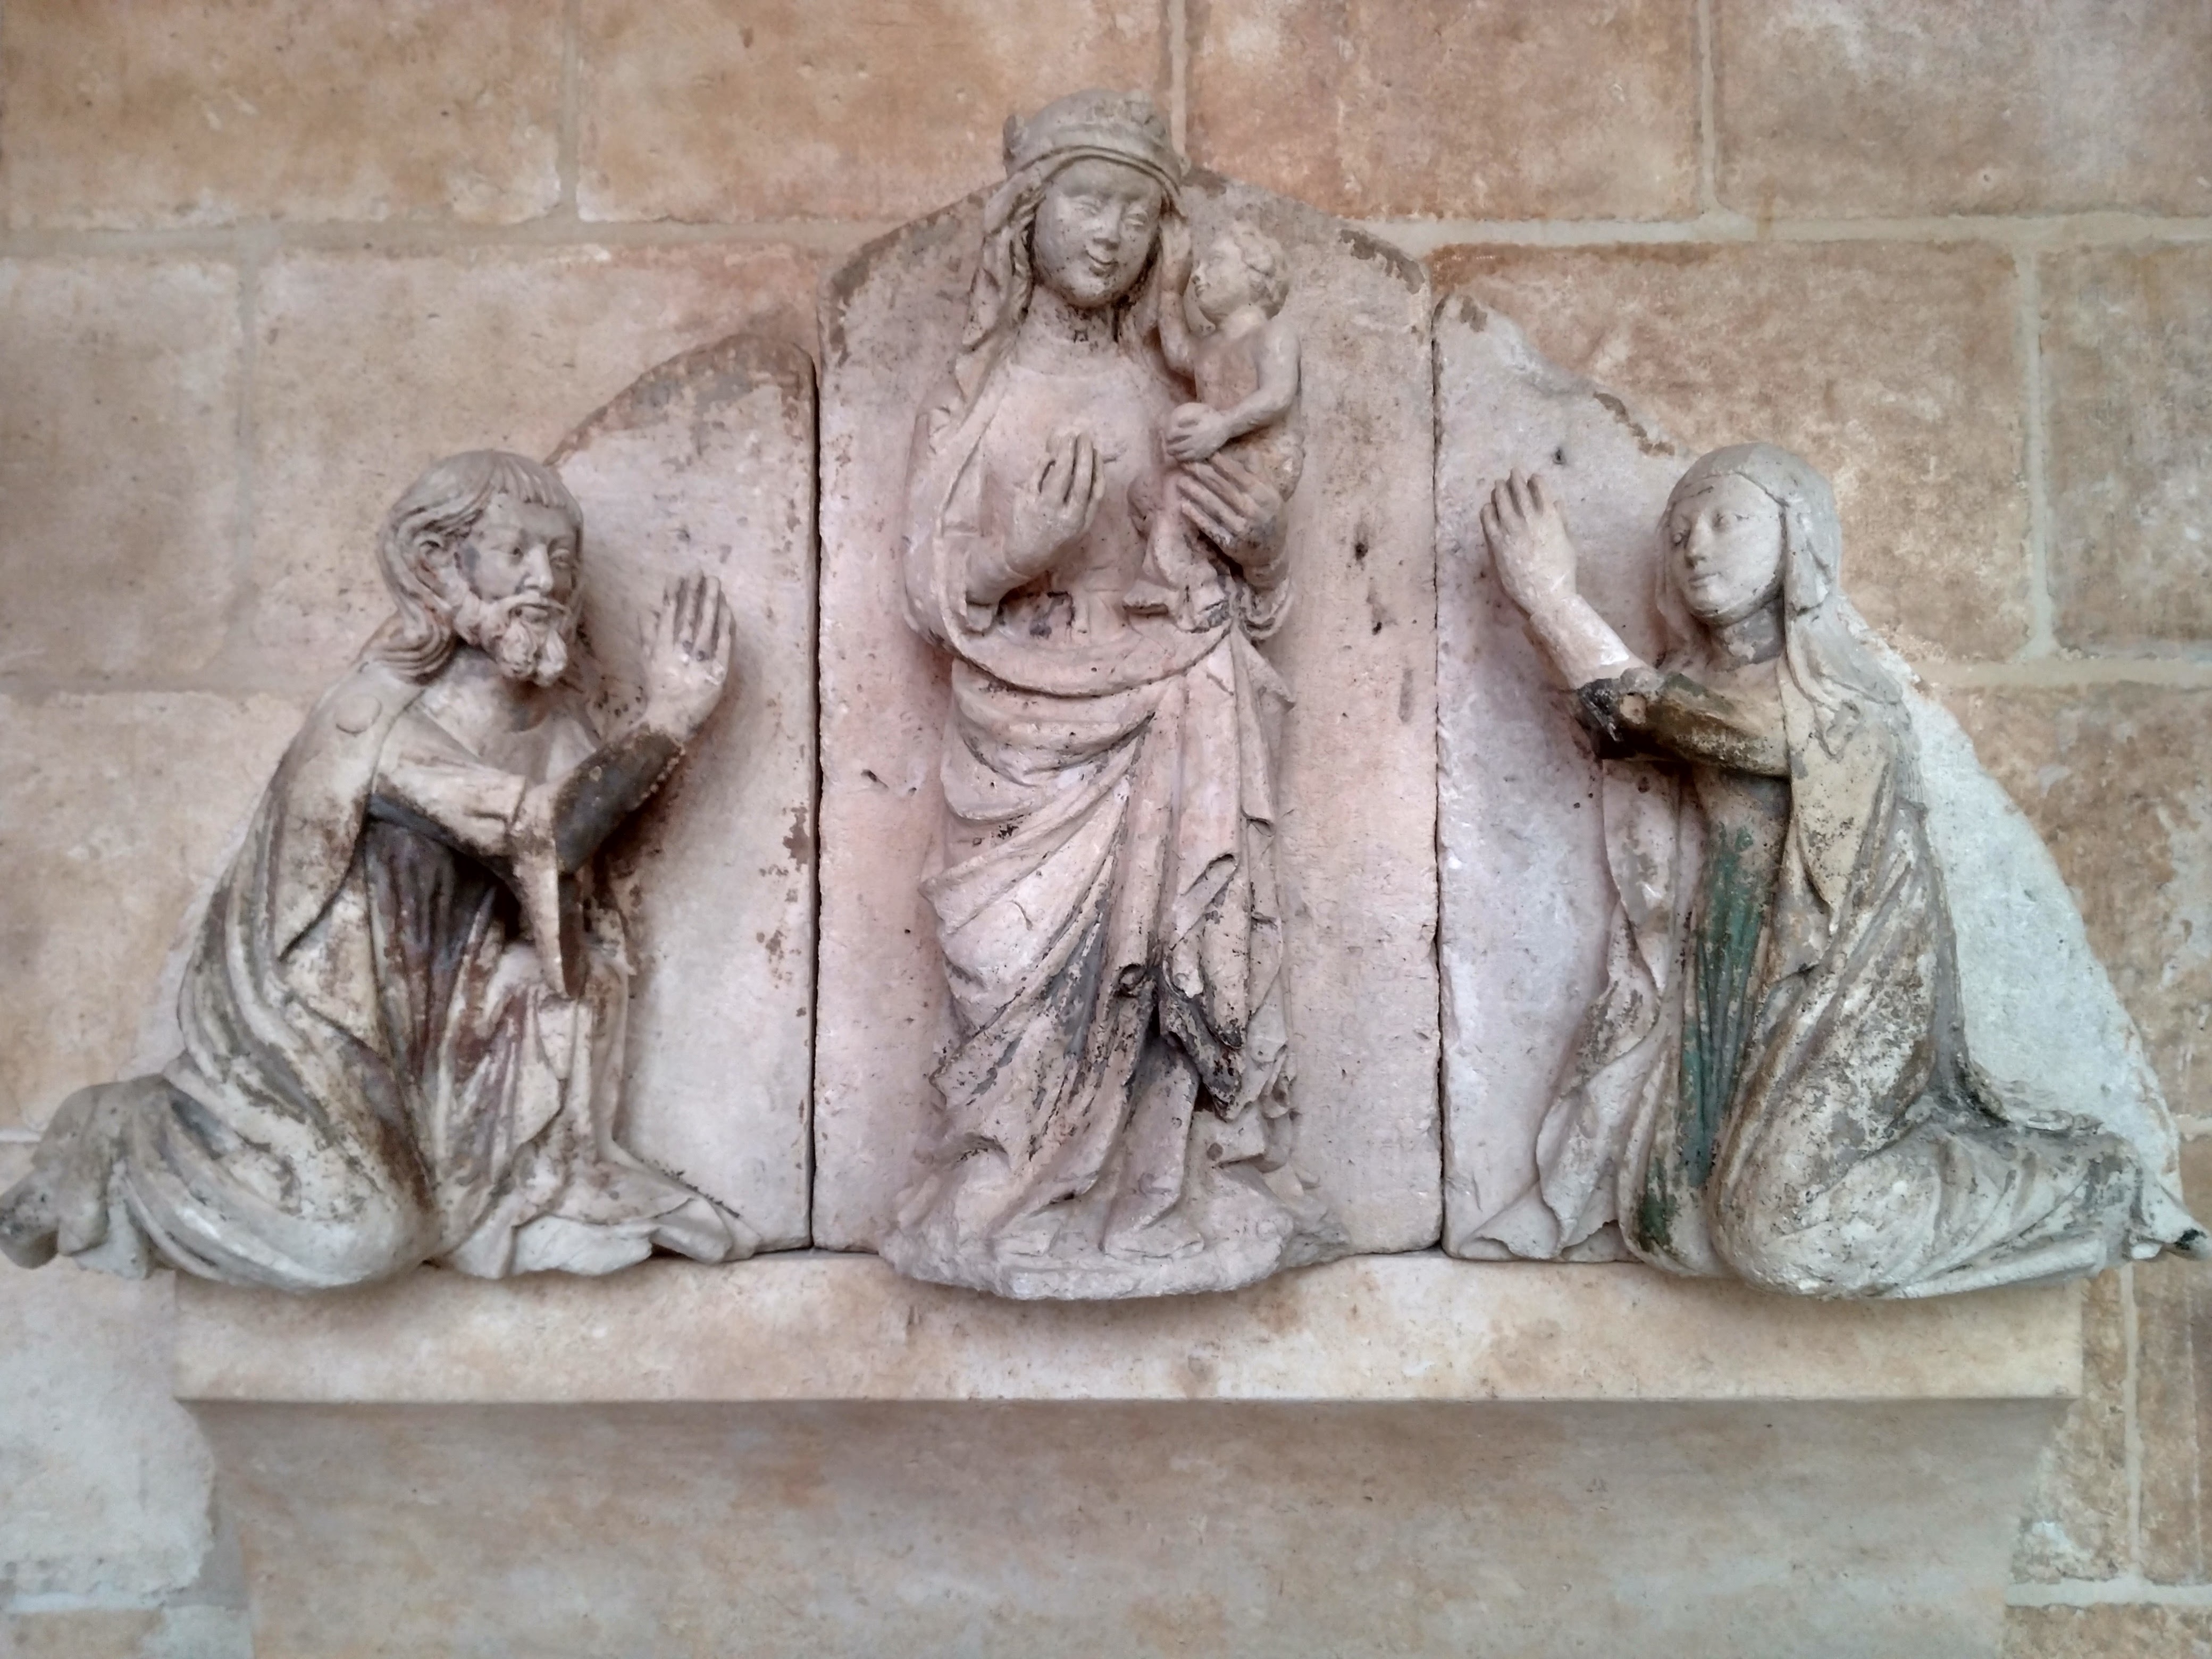
architecture, stone, monument, statue, religion, church, sculpture, art, spain, temple, culture, burgos, carving, relief, stone carving, ancient history